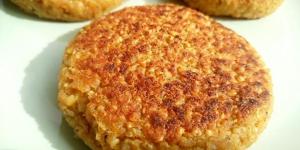
hamburguesa de quinoa y coliflor vegana